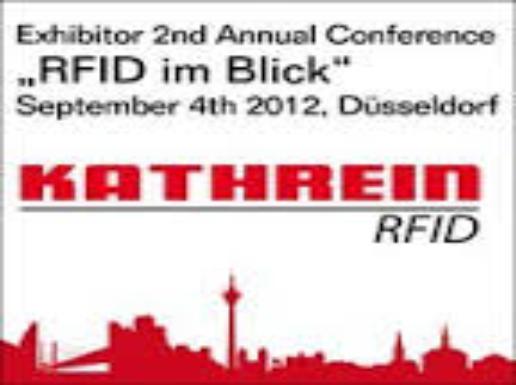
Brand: Kathrein
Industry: Electronic